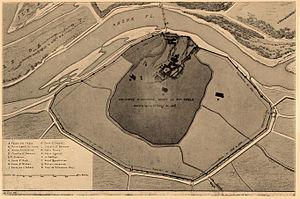
Plan des remparts d'Avignon du XIIIe et du XIVe siècle dressé par Viollet-le-Duc
Avignon est une ville du sud de la France, dans le Vaucluse, qui s'étend sur la rive gauche du Rhône. C'est l'une des rares villes françaises à avoir conservé l'intégralité de ses anciens remparts.